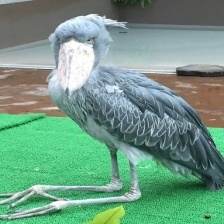
Species: SHOEBILL
Scientific name: BALAENICEPS REX